Vayeira

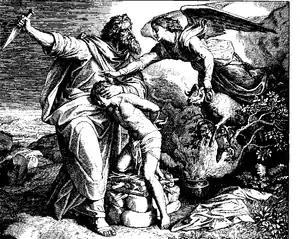
Abraham Prepared To Sacrifice His Son Isaac (woodcut by Julius Schnorr von Carolsfeld from the 1860 "Bible in Pictures")

Rabbi Levi explained the words "after these words" in Genesis 22:1 to mean after Ishmael's words to Isaac. Ishmael told Isaac that Ishmael was more virtuous than Isaac in good deeds, for Isaac was circumcised at eight days (and so could not prevent it), but Ishmael was circumcised at 13 years. Isaac questioned whether Ishmael would incense Isaac on account of one limb. Isaac vowed that if God were to ask Isaac to sacrifice himself before God, Isaac would obey. Immediately thereafter (in the words of Genesis 22:1) "God did prove Abraham."